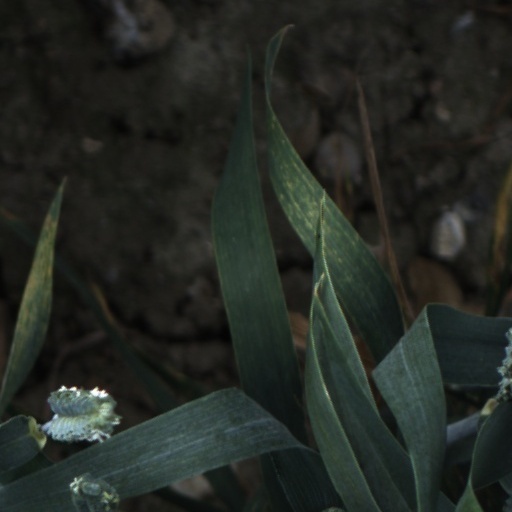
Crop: wheat